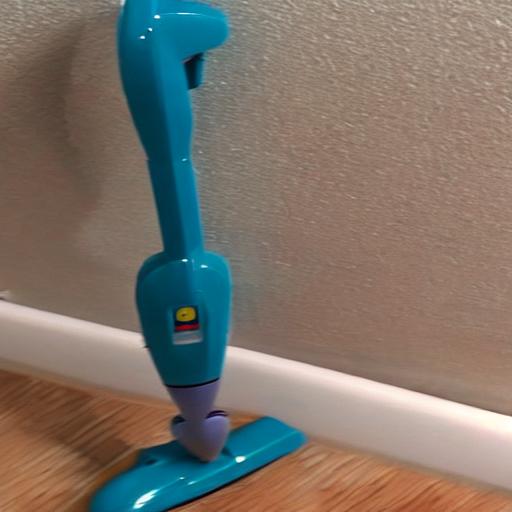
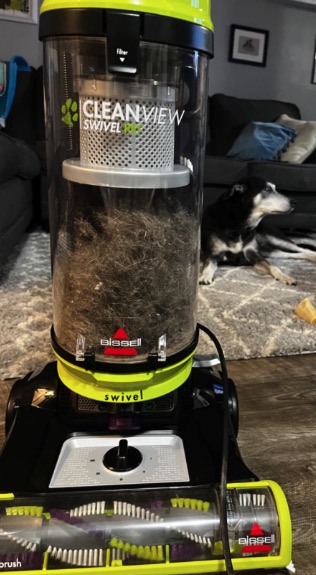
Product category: items_vacuum
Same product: no